Aero Boero AB-180

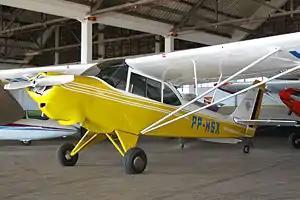

The Aero Boero AB-180 is an Argentine civil utility aircraft, a substantially improved development of the AB-95. It featured a more powerful engine and incorporated the aerodynamic changes made on the AB-115 and improved on them. The first example flew in 1967 and was in production until 2000.